Pale, Republika Srpska

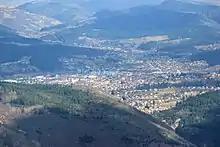
Pale from Trebević

During 1991 and 1992, as the tensions rose in the run up to the Bosnian War, the Pale region became an administrative center of the nascent anti-Sarajevo and pro-Serb Republika Srpska. It would remain a center of activity for the Serb forces during their Siege of Sarajevo which led to the deaths of more than 10,000 people and the wounding of 56,000 (including 15,000 children). Several high ranking Serb commanders in control of forces from the region, including General Stanislav Galić were sentenced by the International Criminal Tribunal for the former Yugoslavia (ICTY) for crimes against the people of Sarajevo where a campaign of unrelenting violence against the inhabitants was led.